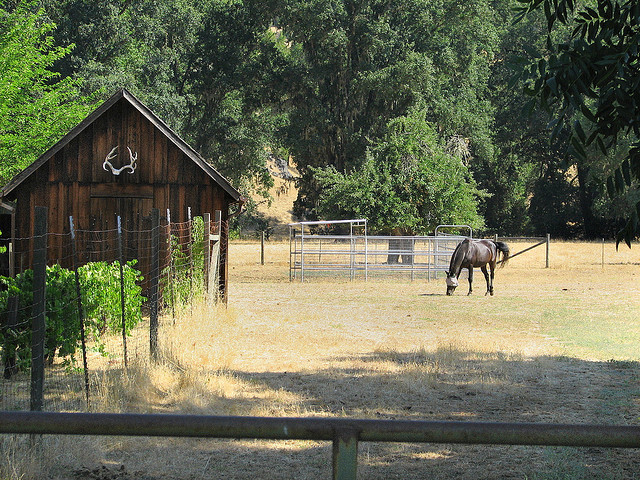
user: Given an image and a question. Answer the question in a short answer. Question: Can you guess the place name where the horse is shown in this picture? Short Answer:
assistant: ranch